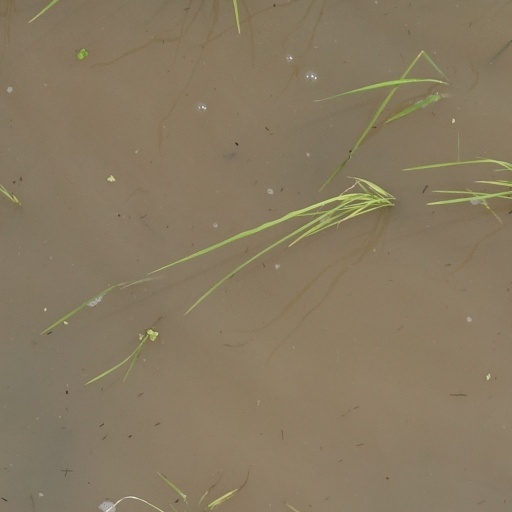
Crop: rice